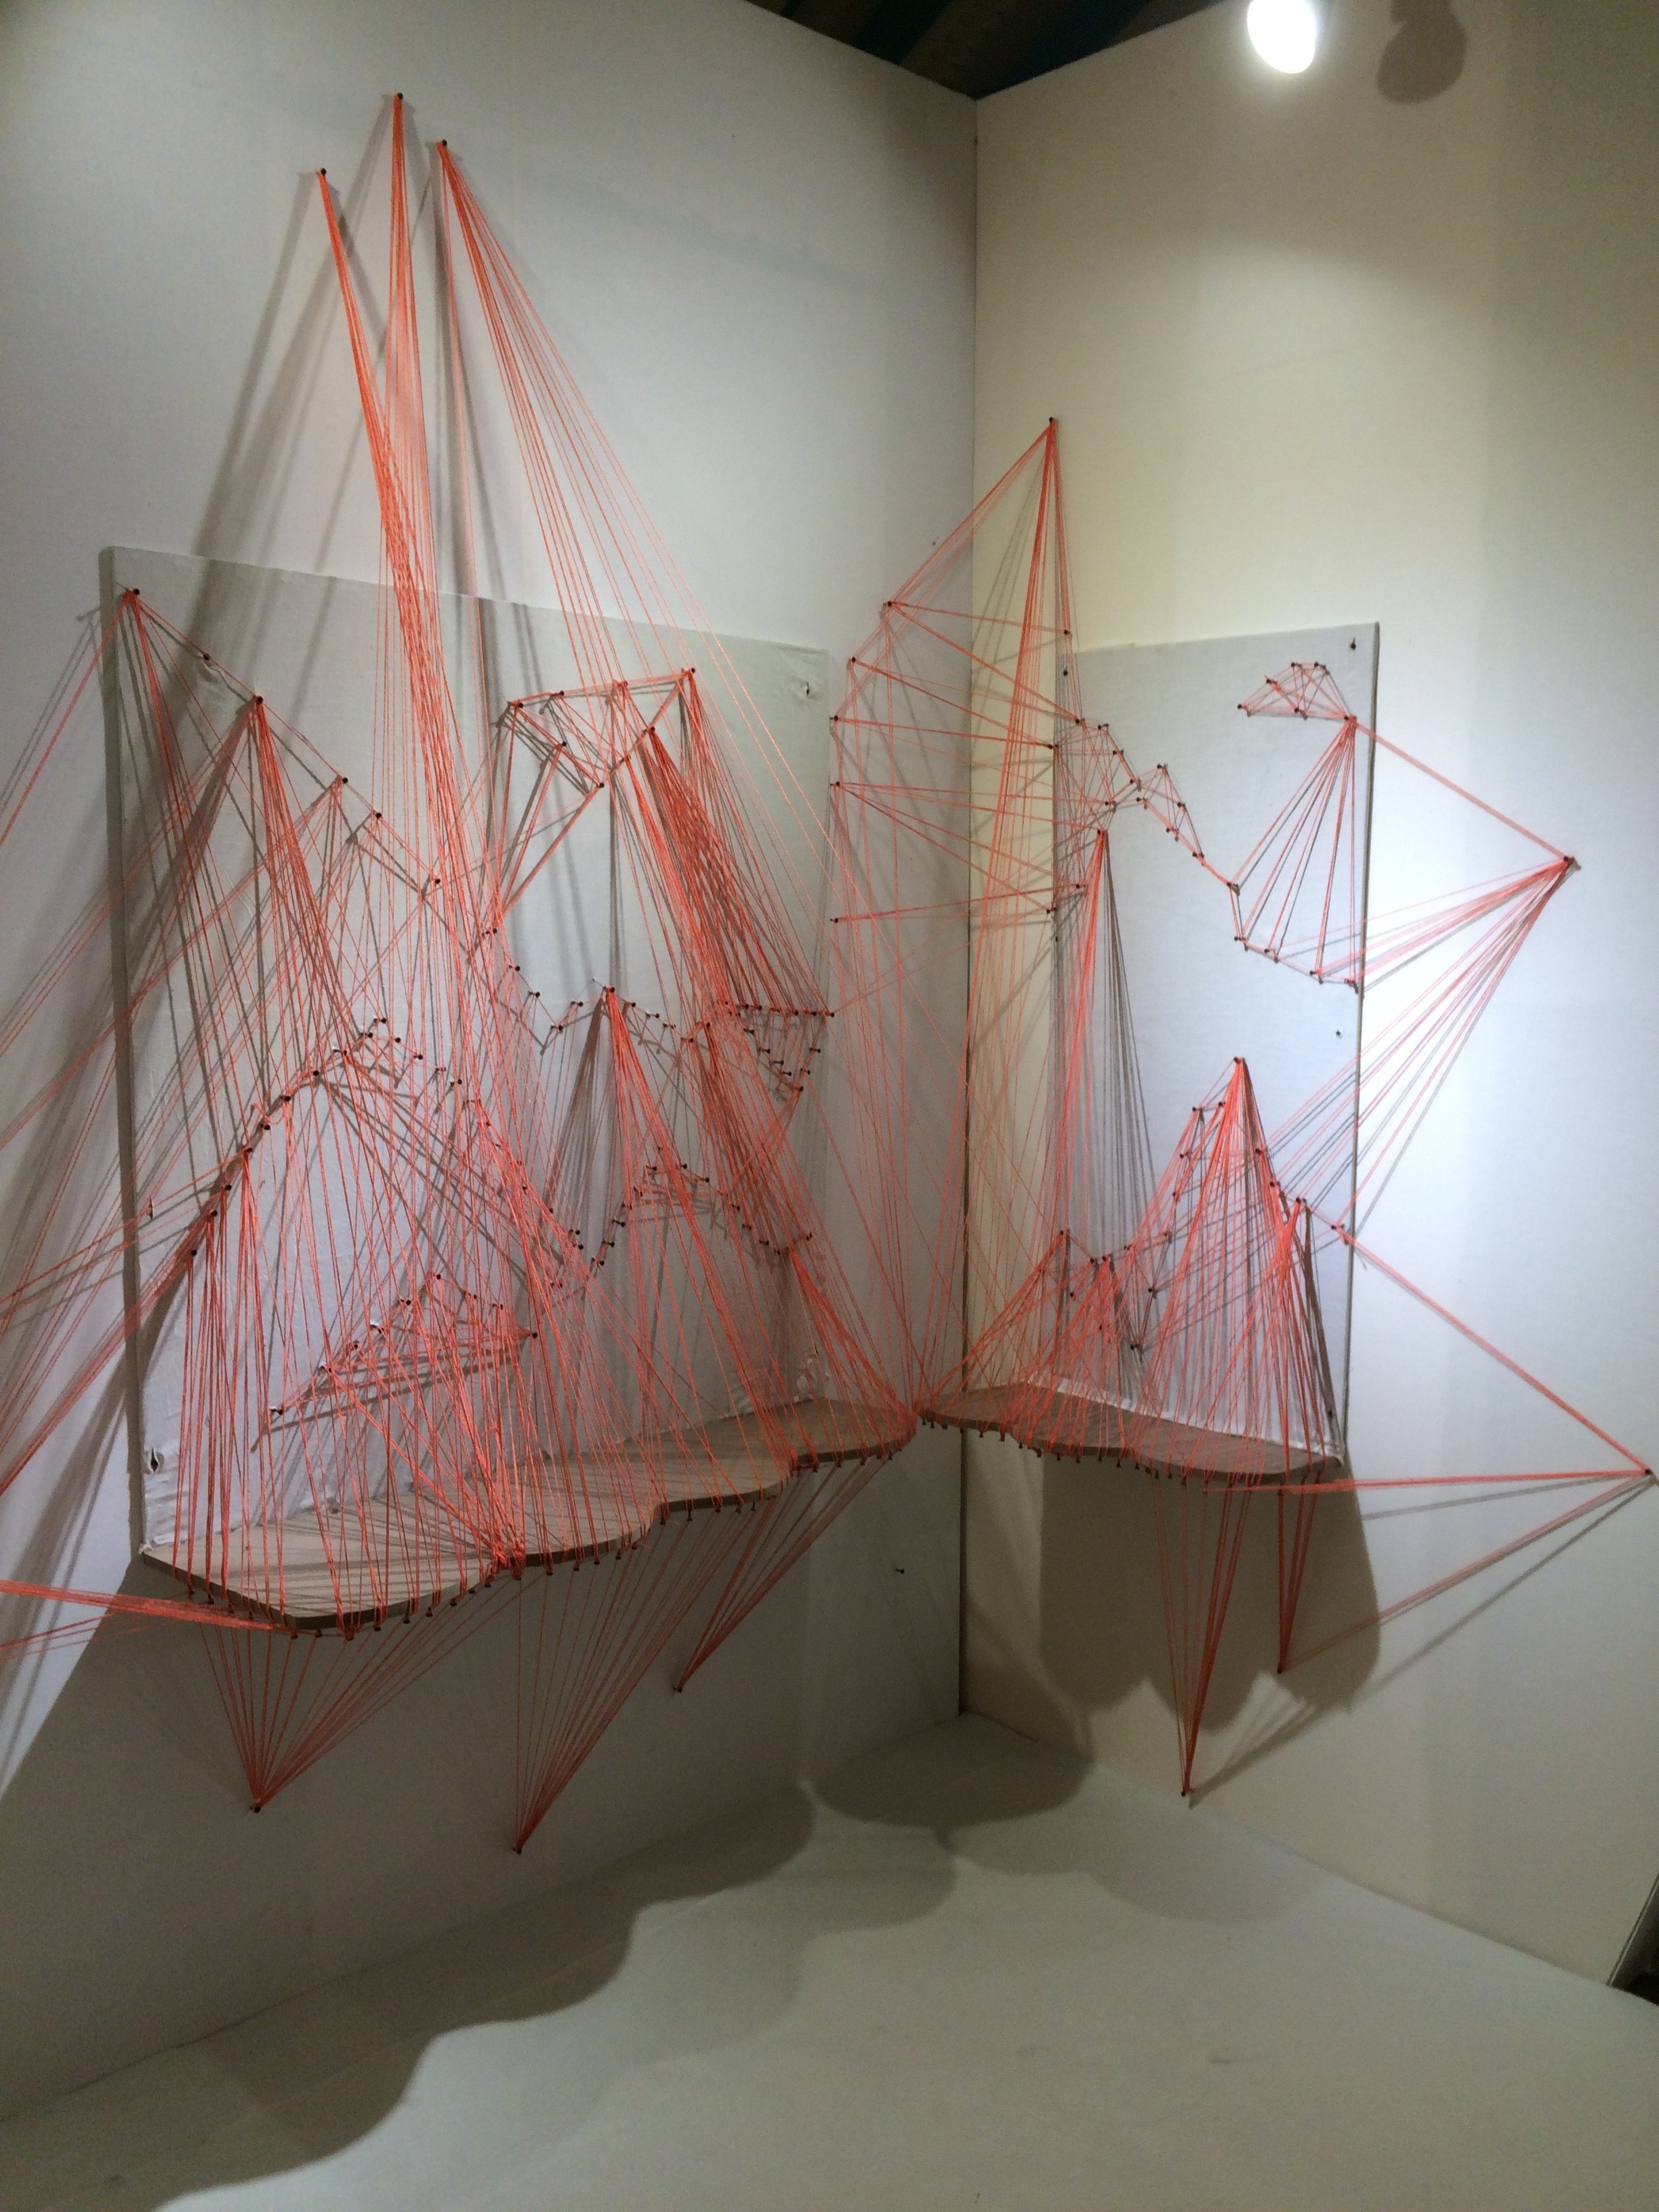
architecture, glass, orange, line, iceberg, interior design, art, design, stairs, symmetry, tourist attraction, shape, art gallery, ordering dp